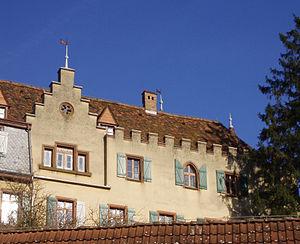
Obergrombach est un village faisant partie de la ville de Bruchsal, au Bade-Wurtemberg.